Mary MacKillop

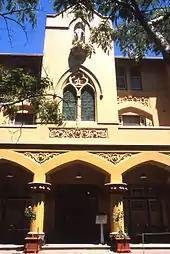
MacKillop museum on Mount Street, North Sydney

In 1866, Julian Tenison-Woods invited MacKillop and her sisters Annie and Lexie to come to Penola and to open a Catholic school. Woods was appointed director of education and became the founder, along with MacKillop, of a school they opened in a stable there. After renovations by their brother, the MacKillops started teaching more than 50 children. At this time MacKillop made a declaration of her dedication to God and began wearing black.